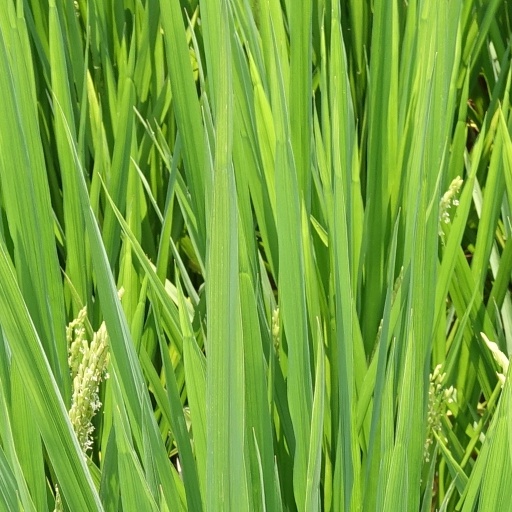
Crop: rice